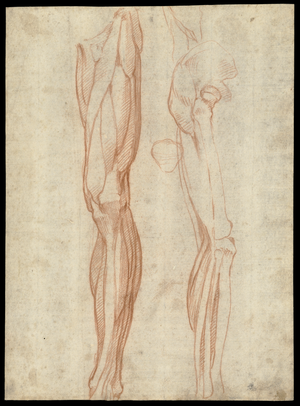
Ces dessins de jambe humaine sont dûs à l'artiste Michelangelo Buonarroti (1475-1564), dont les études d'anatomie sont attestées par ses premiers biographes, Vasari (1550) et Condivi (1553). On dit que Michel-Ange disséqua son premier cadavre à Florence vers 1495, après avoir été chargé de sculpter un crucifix en bois pour l'église de Santo Spirito. Le prieur de l'église mit à sa disposition des locaux dans lesquels il put, grâce à la dissection, travailler à rendre de façon convaincante les muscles du Christ mourant. La dernière dissection qu'on l'a vu pratiquer eut lieu à Rome en 1548. De telles études étaient particulièrement adaptées à son thème de prédilection, le nu masculin et la distorsion de mouvement. Le dessin de gauche est une vue frontale ou antérieure d'une cuisse et d'une jambe gauches, sur laquelle les contours de chacun des muscles principaux sont dessinés, puis hachurés en diagonale pour souligner leur forme. La forme bombée et fuselée des muscles est clairement mise en valeur par le dessin, tout comme leur entremêlement compact. Le dessin de droite représente une vue latérale de la même structure après que les muscles aient été retirés de la partie avant du membre. Cette œuvre a été offerte à la Bibliothèque Wellcome en 1980, en mémoire du Dr Robert Heller et de Mme Anne Heller. Dessins à la craie